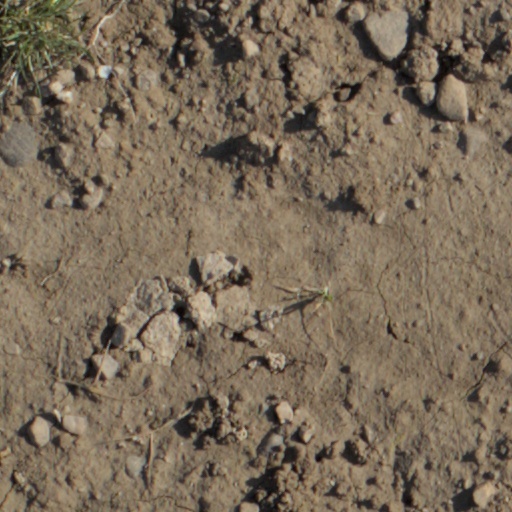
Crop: wheat